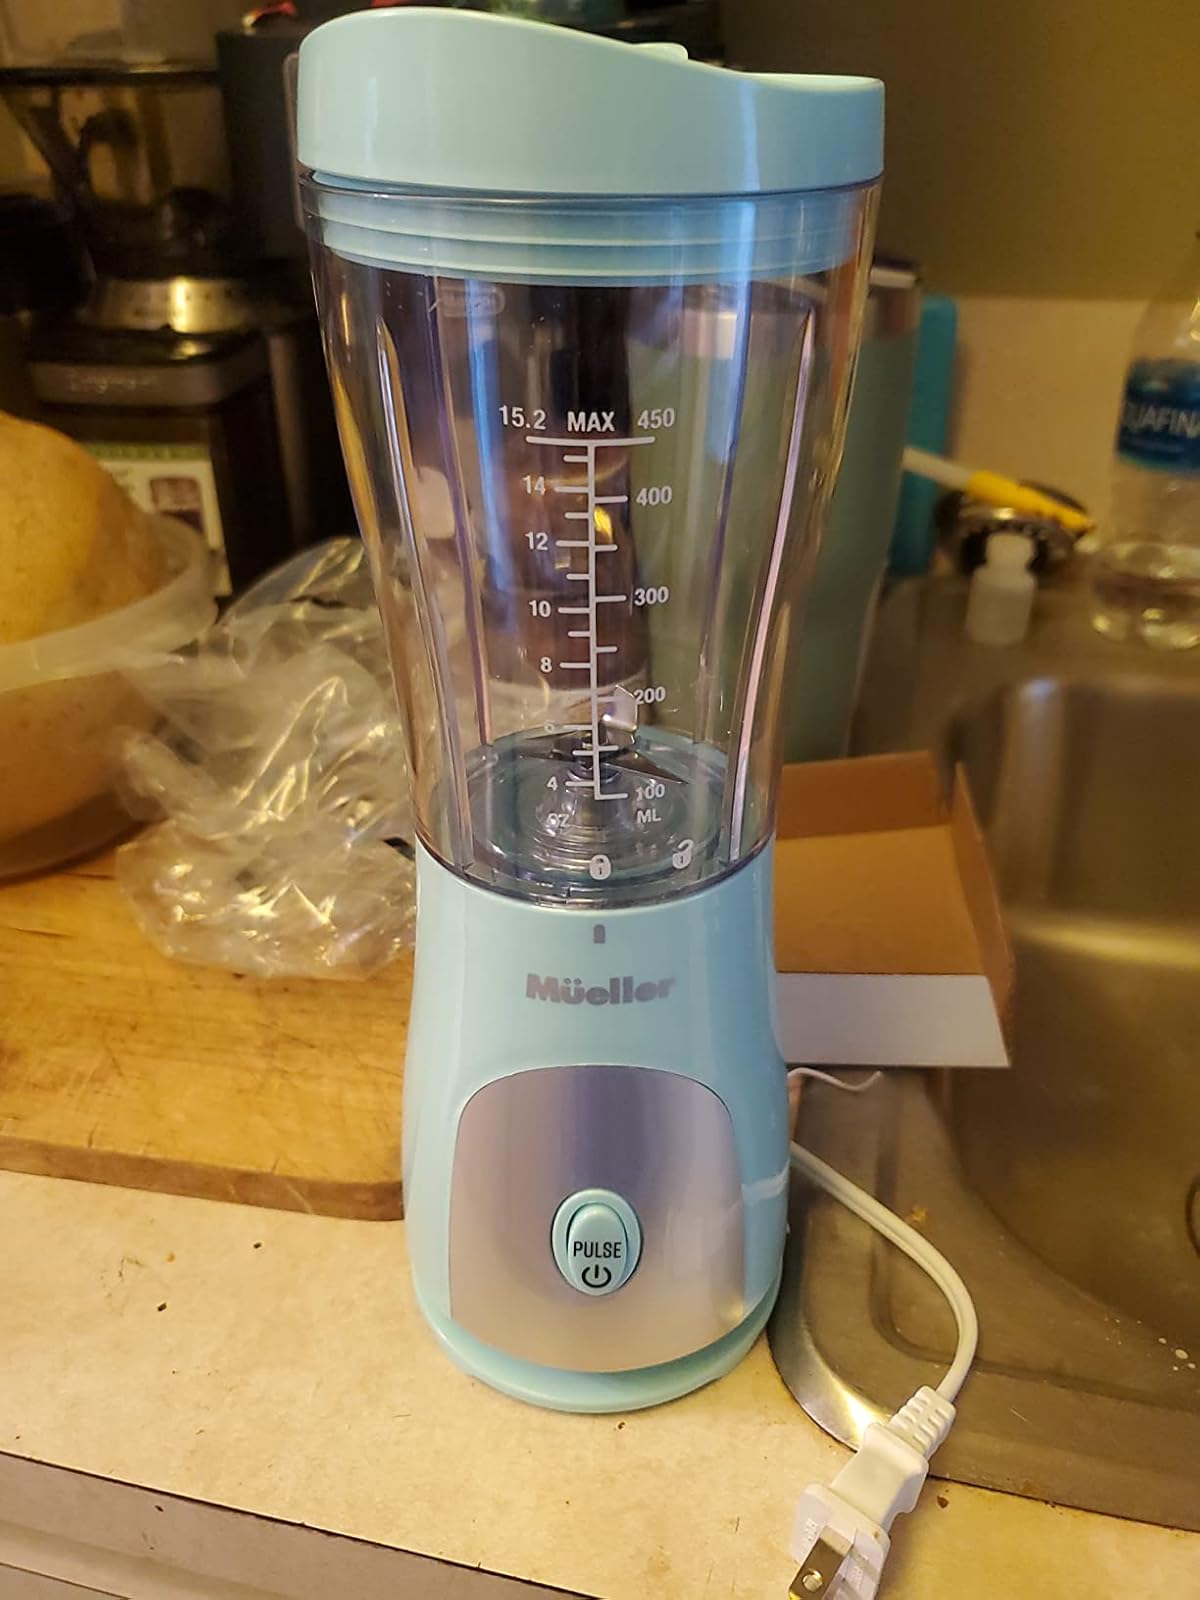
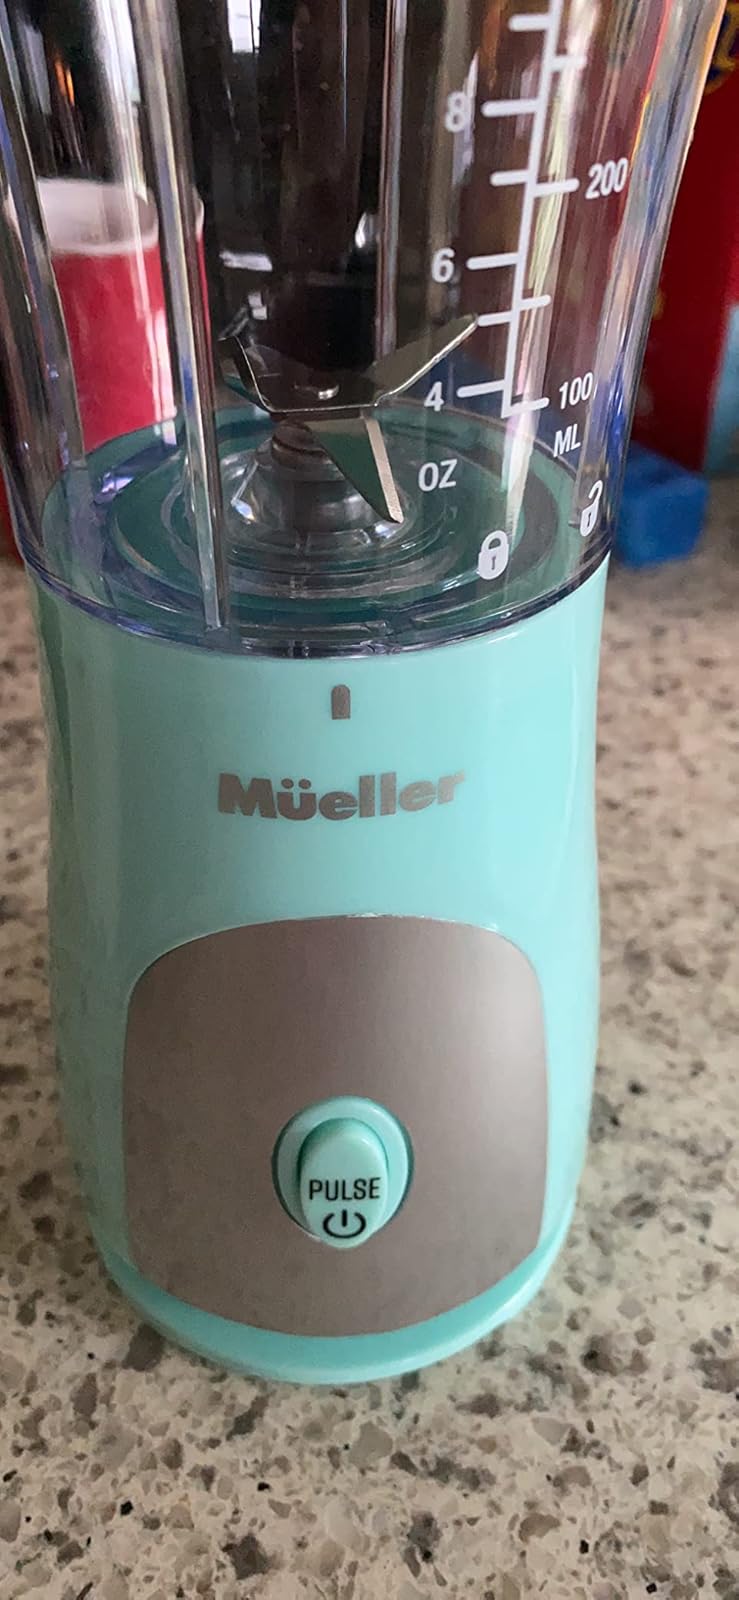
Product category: items_blender
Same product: yes